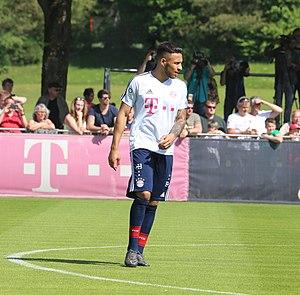
Corentin Tolisso, né le 3 août 1994 à Tarare, est un footballeur international français évoluant au poste de milieu de terrain au Bayern Munich.